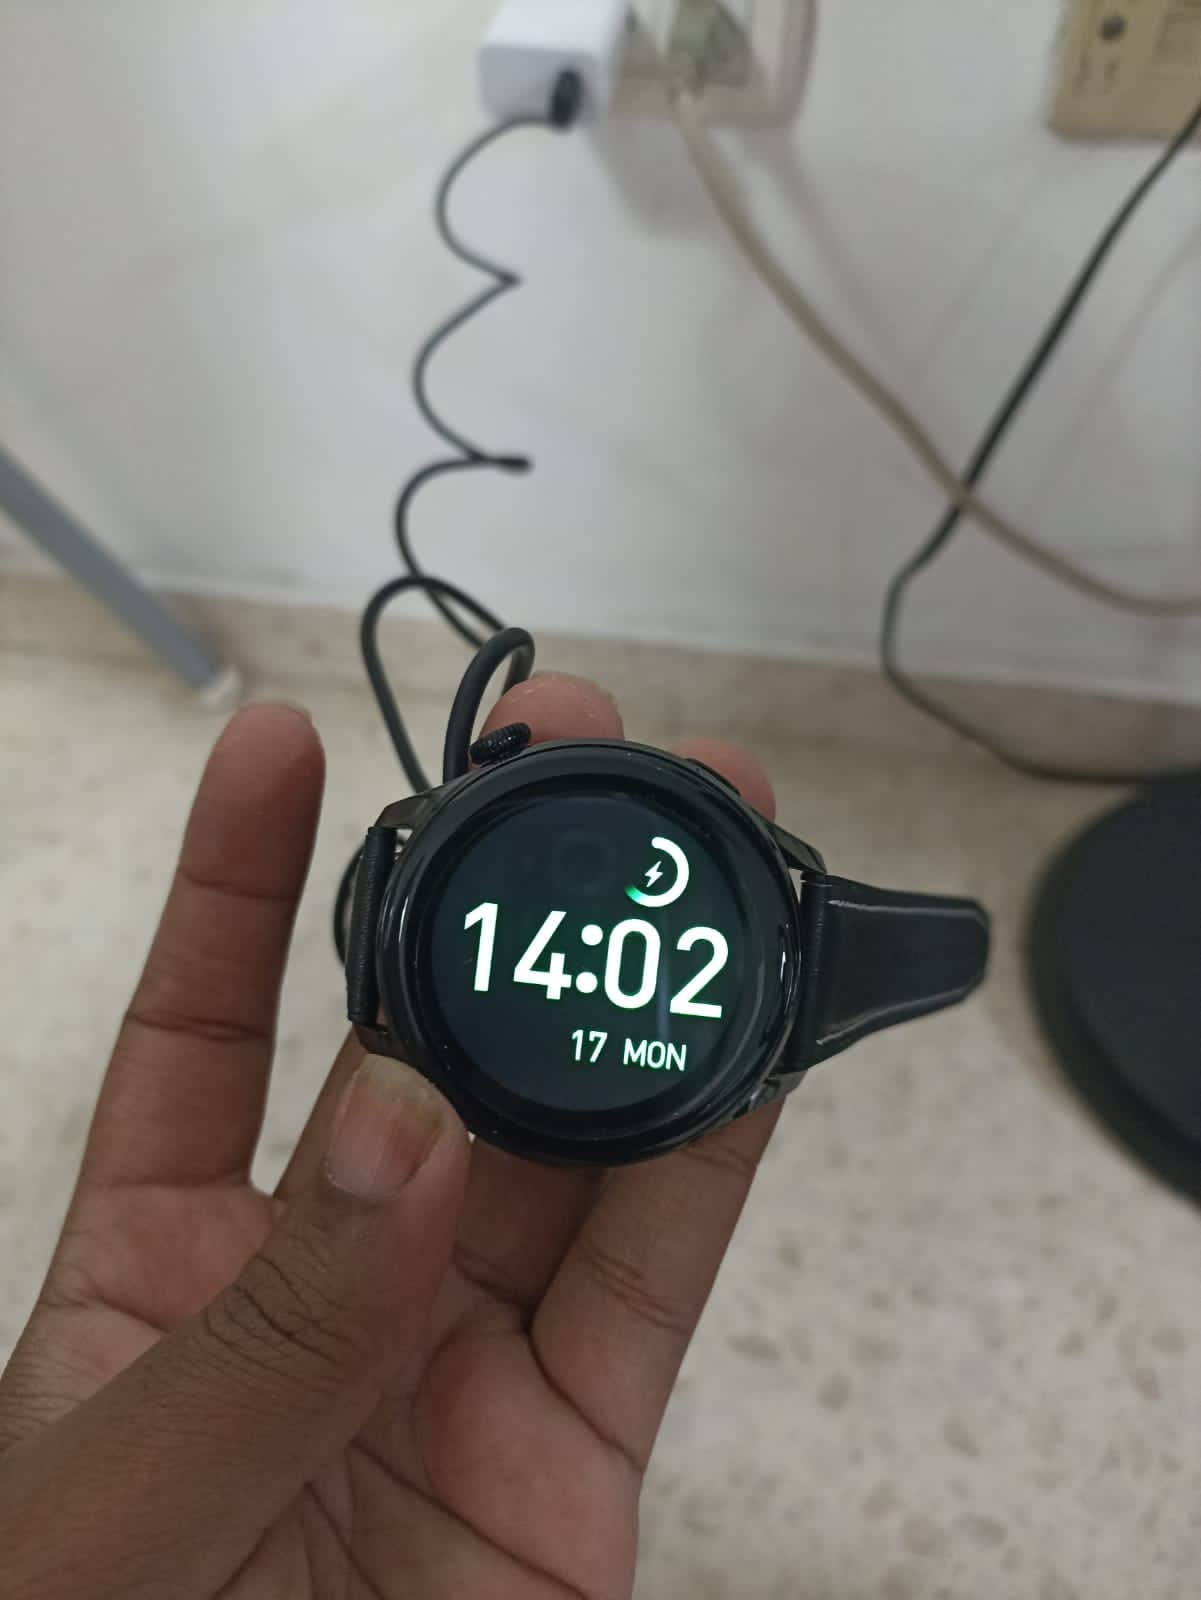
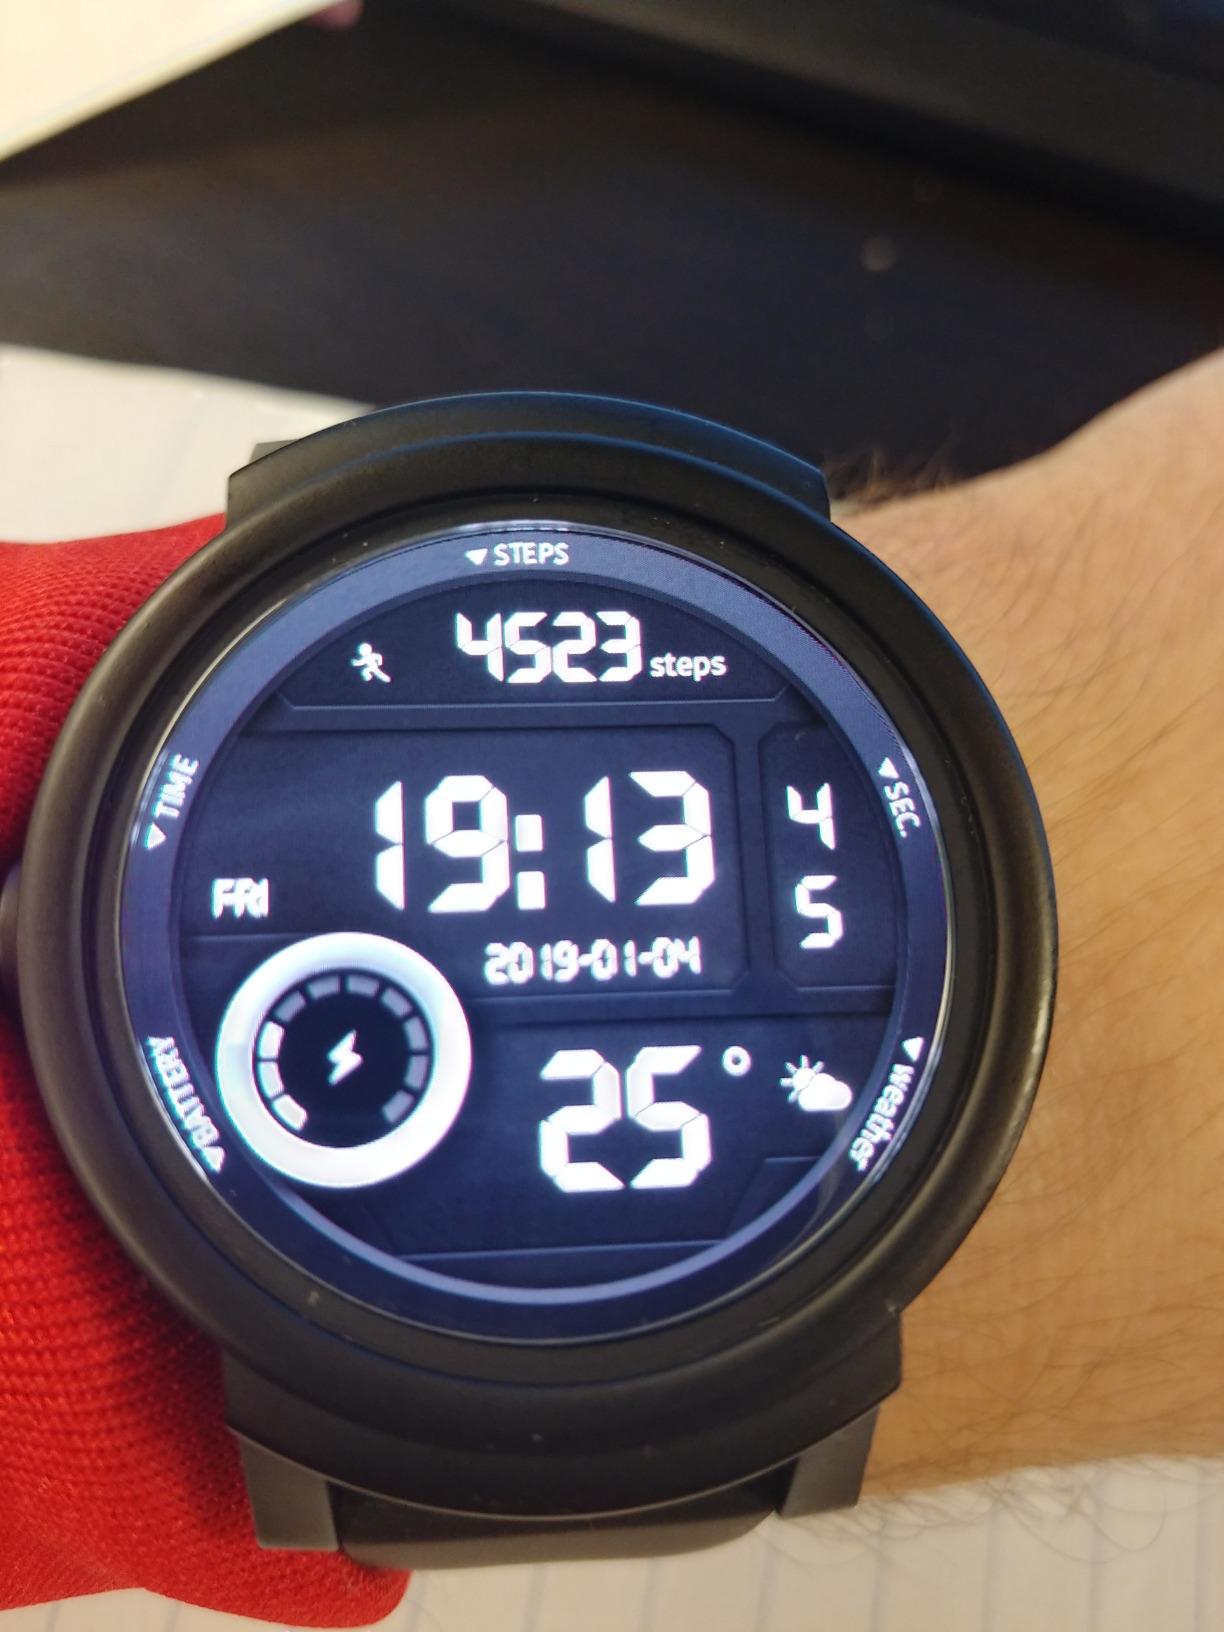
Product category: smartwatch
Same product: no